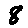
Label: 8